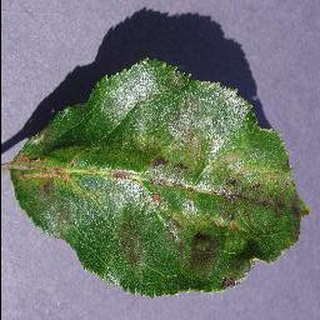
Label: apple_apple_scab